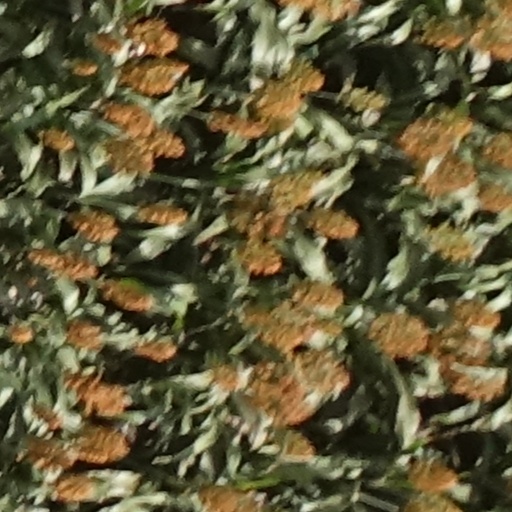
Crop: sorghum